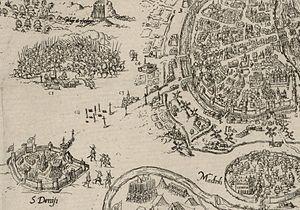
Détail d'une carte de Mathis Zundten, environ de paris, centrée sur l'Estrée. 1565
L'histoire de la Seine-Saint-Denis est celle d'un département jeune sur le plan administratif puisqu'il a été créé le 1ᵉʳ janvier 1968, en application de la loi du 10 juillet 1964, à partir de la partie nord-est de l'ancien département de la Seine et d'une petite portion de celui de Seine-et-Oise.
La Chapelle est une ancienne commune de l'ancien département de la Seine qui a existé de 1790 à 1860 avant son incorporation au territoire de la ville de Paris. Elle s'est appelée La Chapelle-Franciade sous la Révolution. Elle est parfois nommée La Chapelle-Saint-Denis.
Anna Jourdan, dite Anne Lombard-Jourdan, est une historienne française née le 14 décembre 1909 à Chambéry et morte le 13 février 2010 à Versailles.
L'Estrée est le nom d'une ancienne route qui allait de Paris à Saint-Denis en suivant le parcours de la Nationale 1.